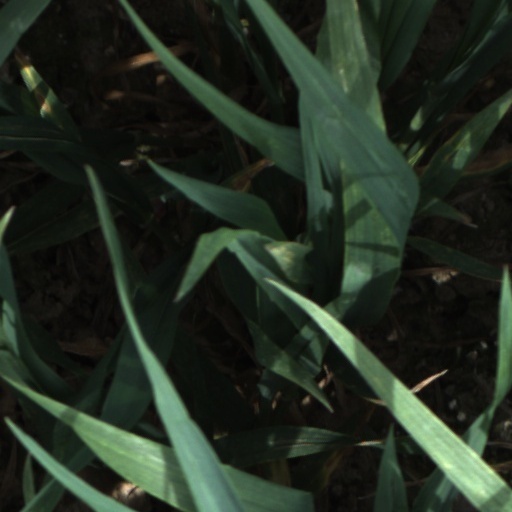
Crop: wheat